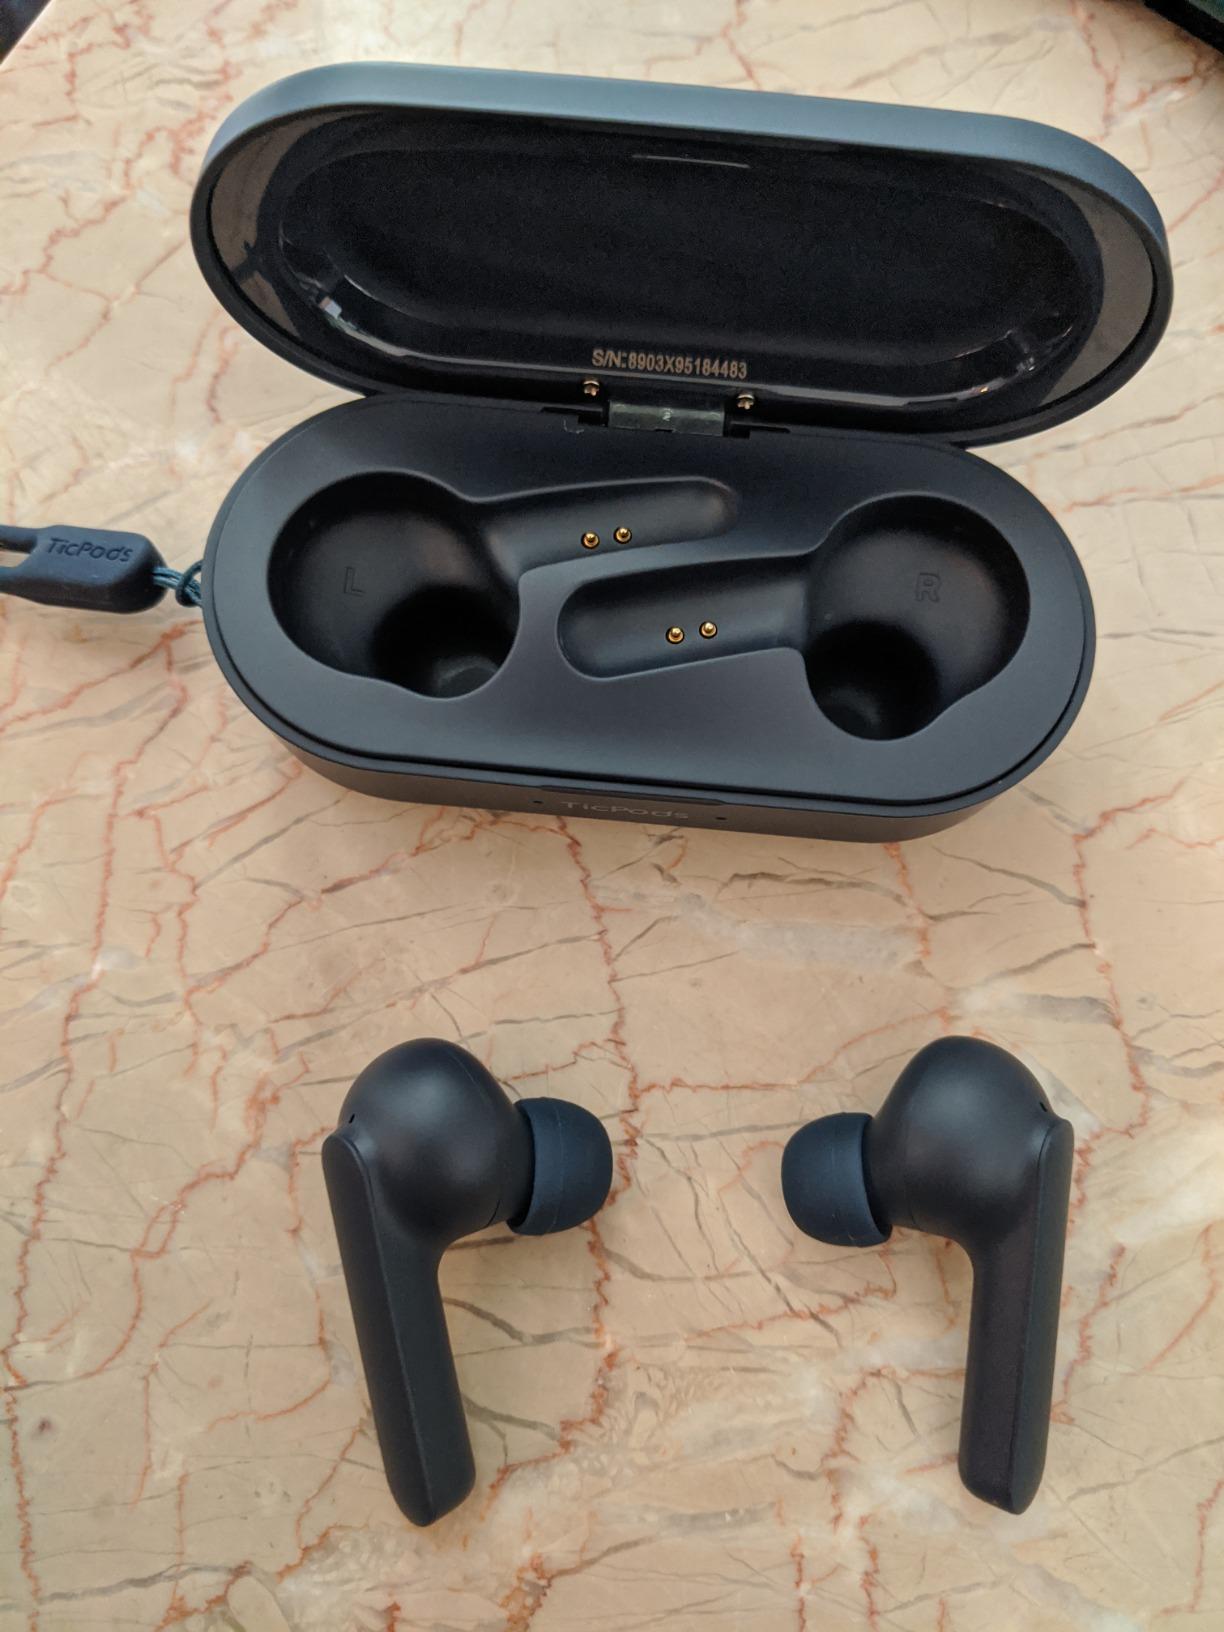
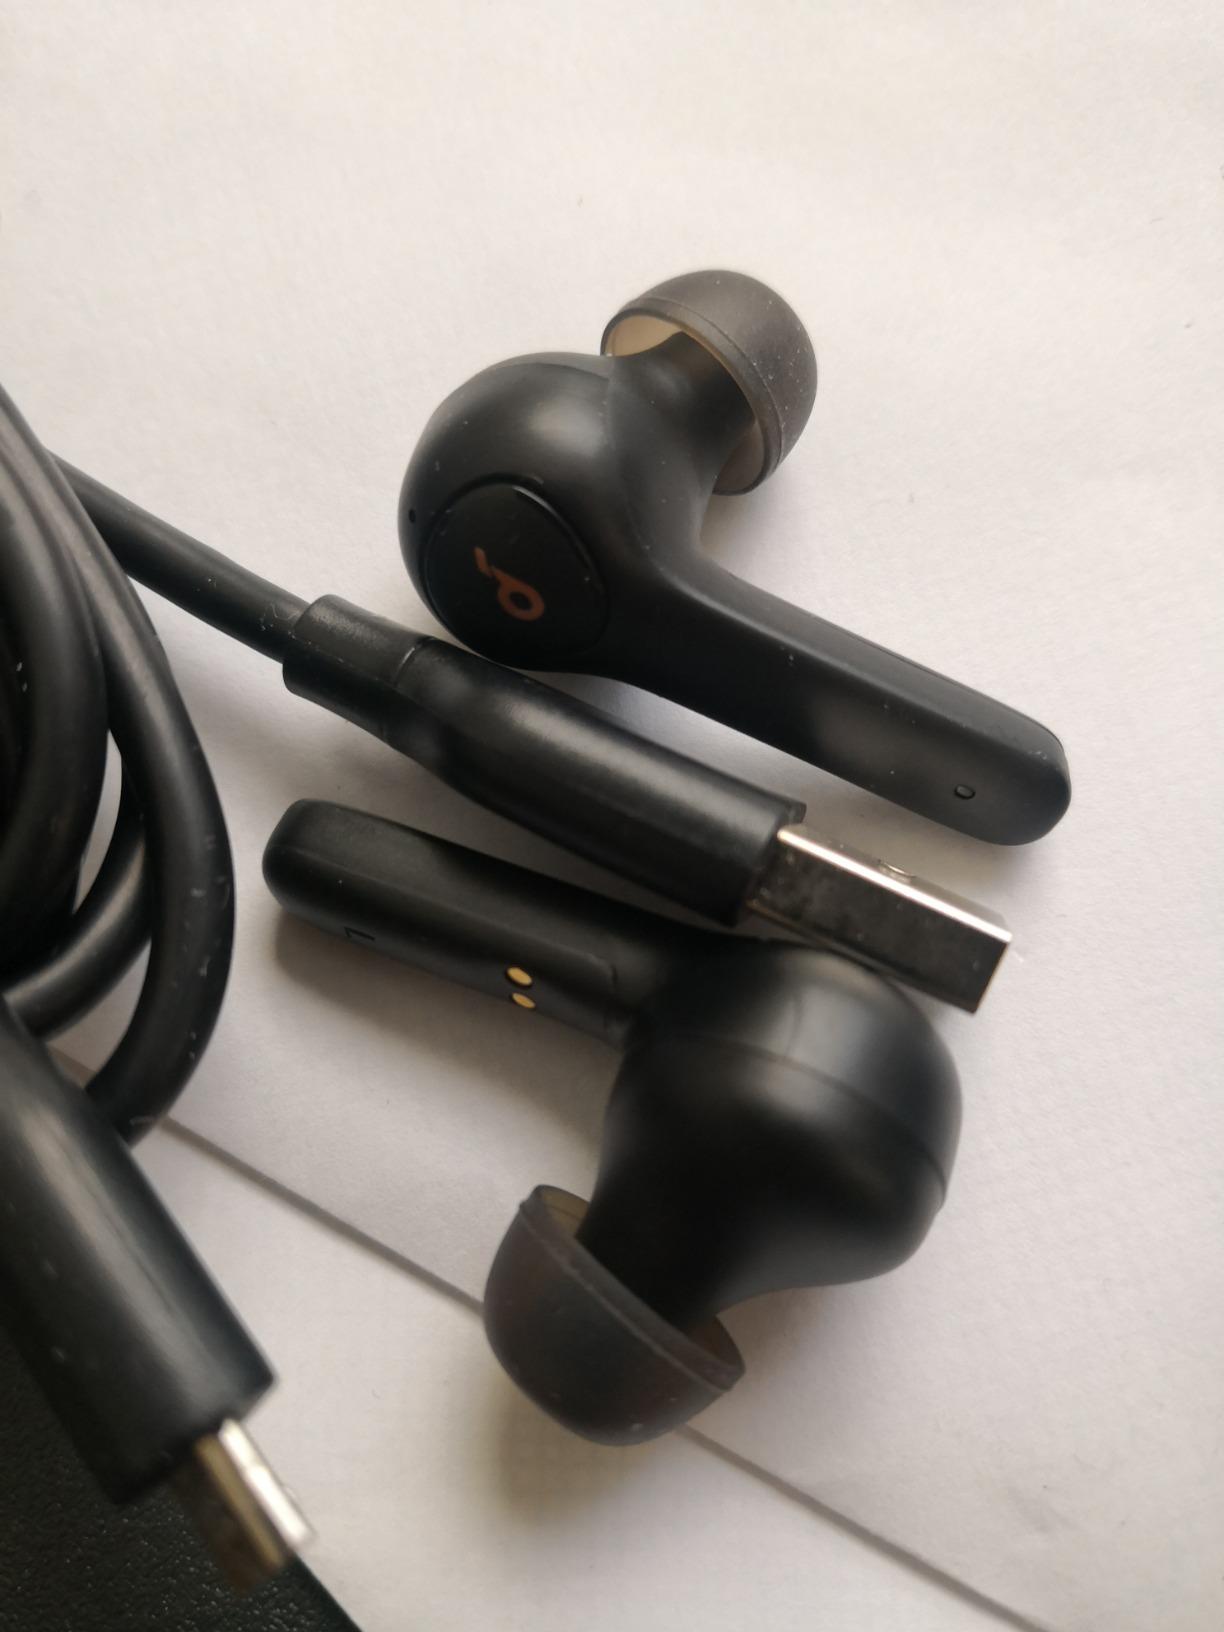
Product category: earbuds
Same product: no